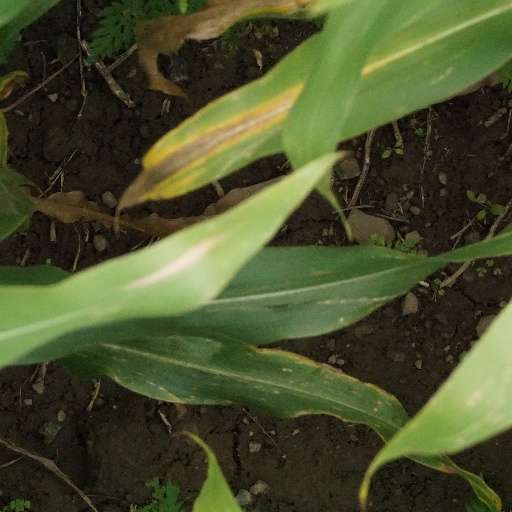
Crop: maize; corn